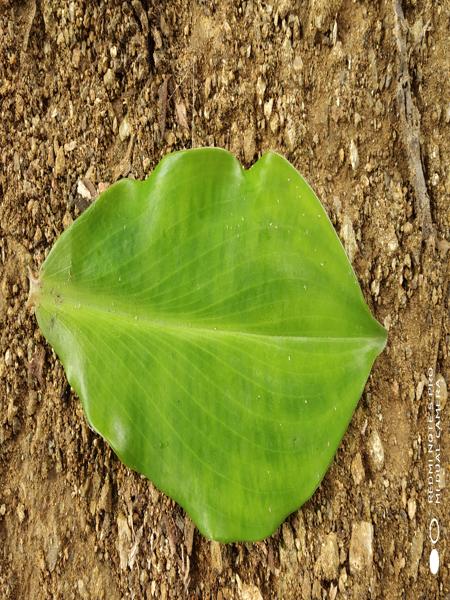
Plant: Insulin